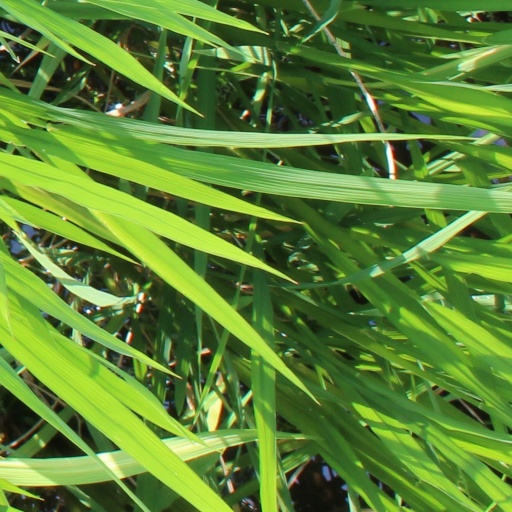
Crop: rice